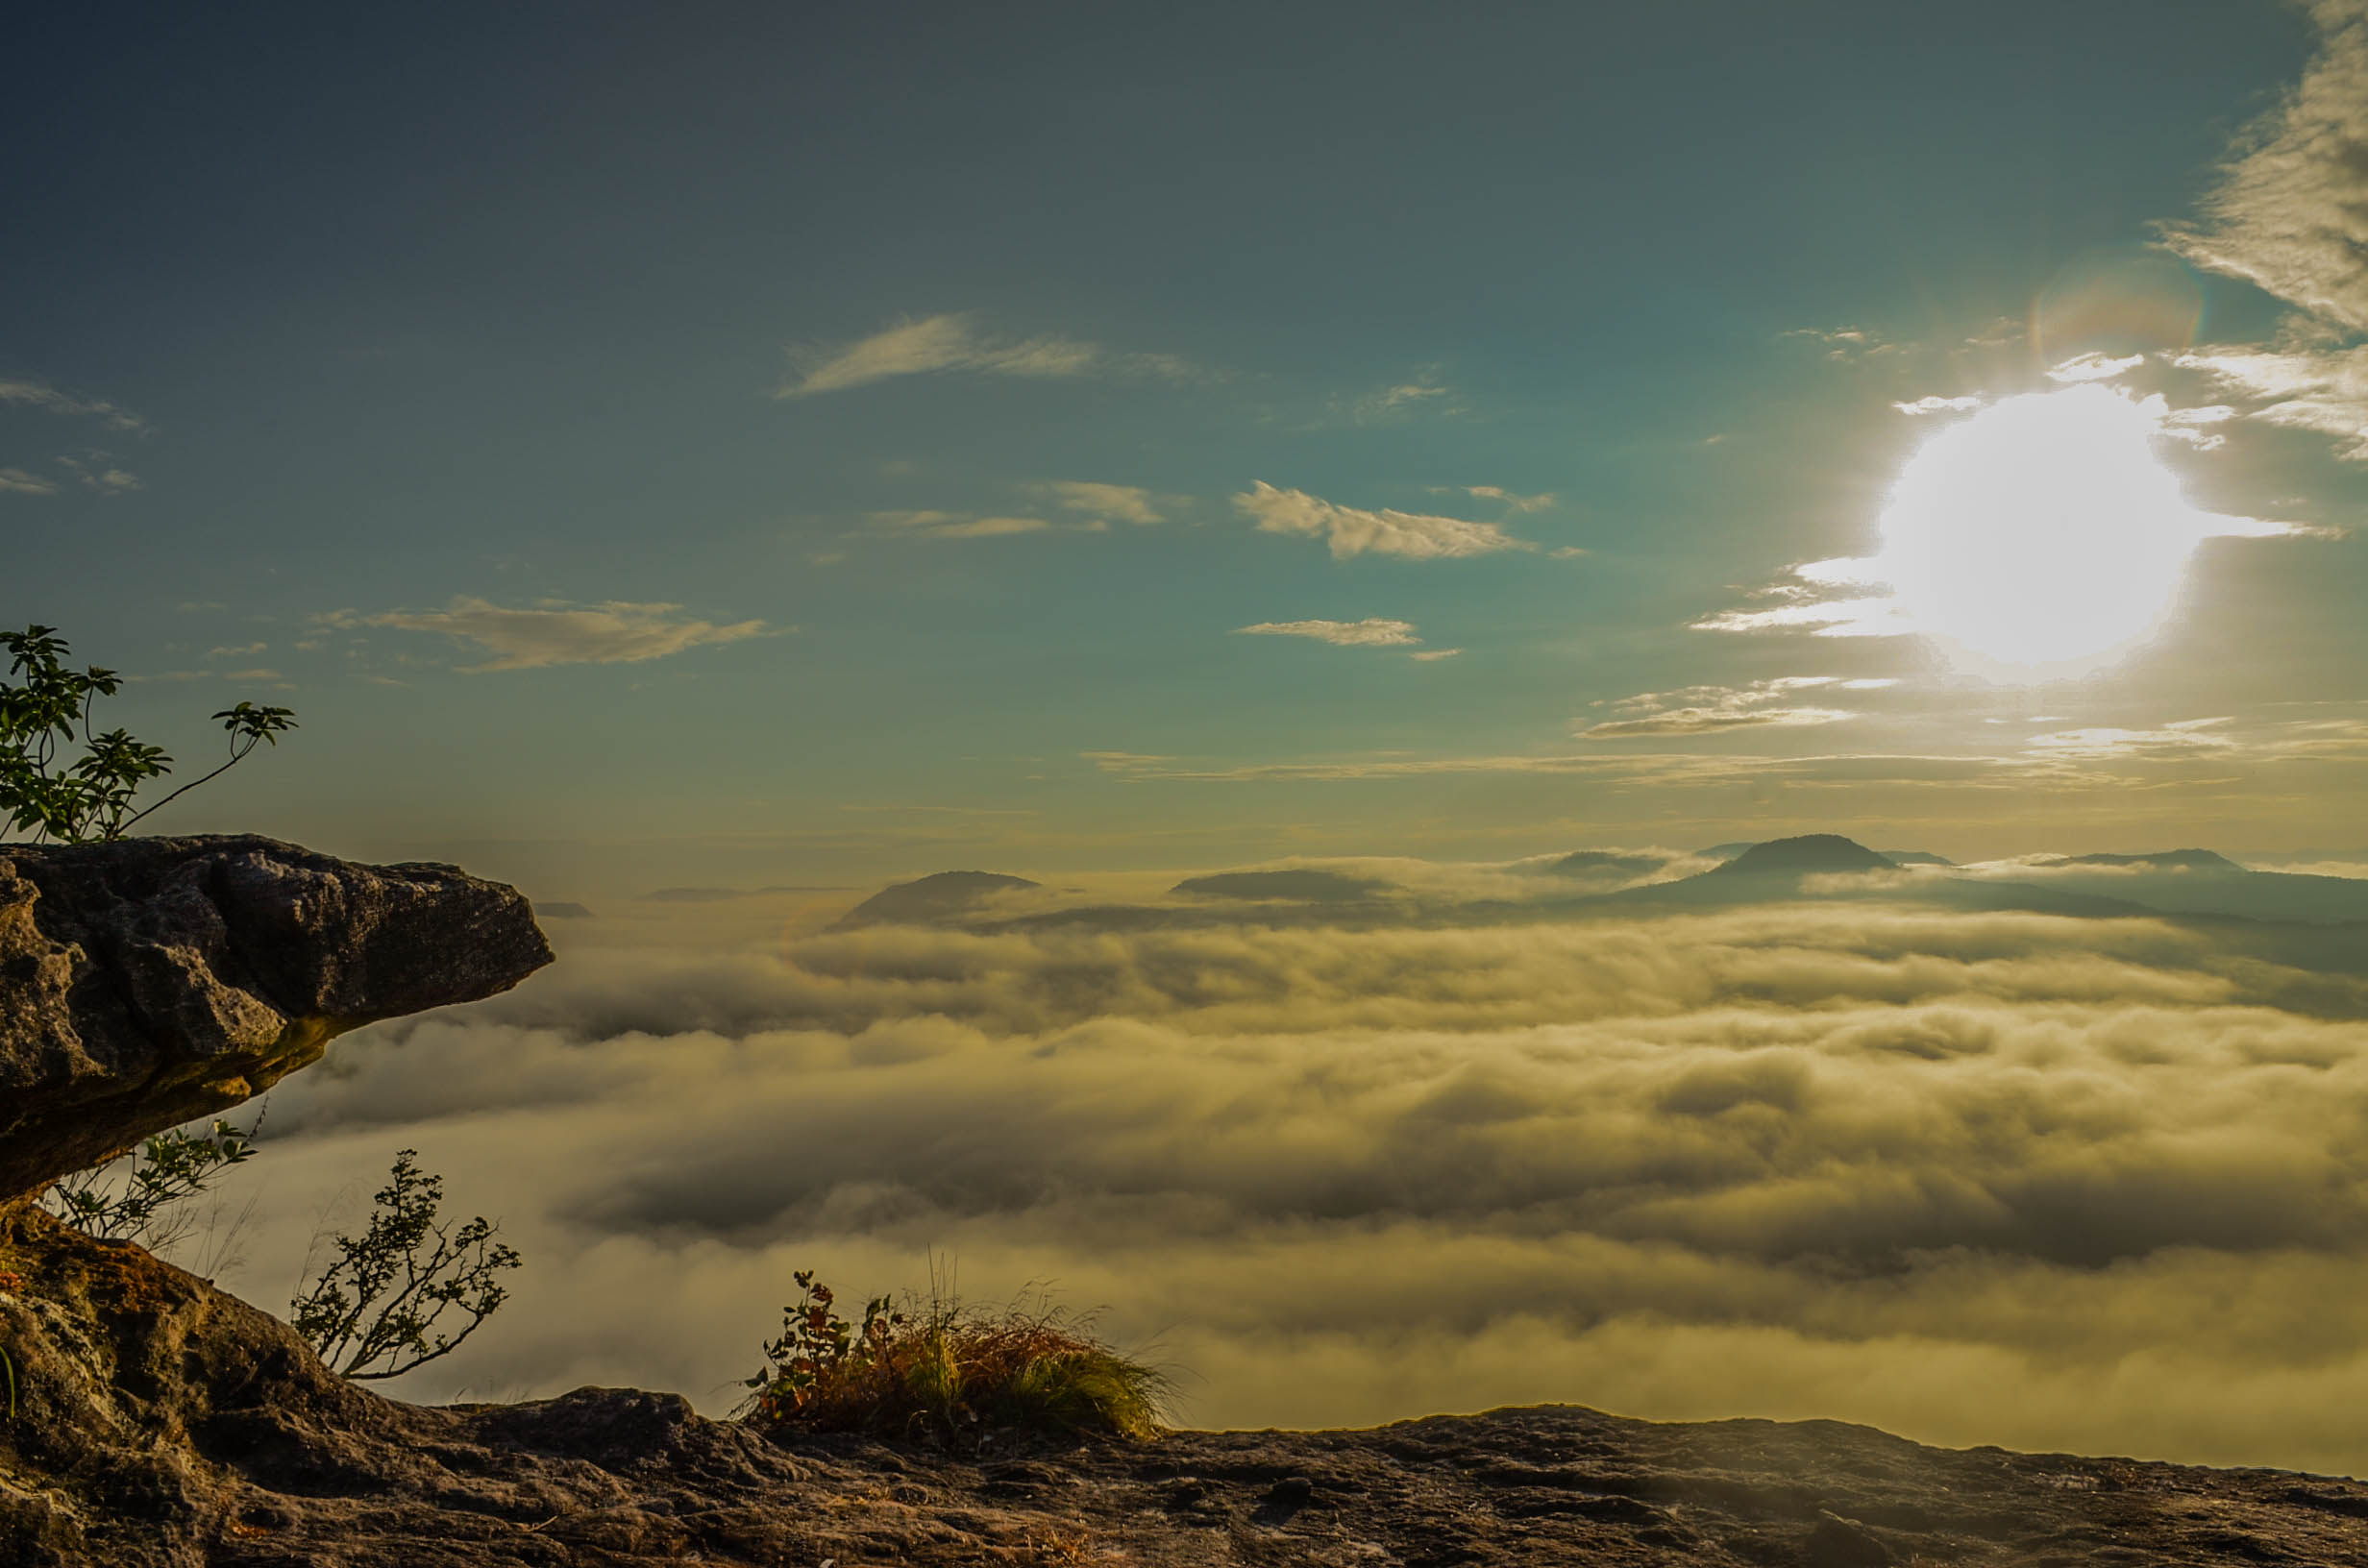
forest, cloud, sky, atmosphere, plant, light, natural landscape, mountain, highland, sunlight, tree, afterglow, sunset, dusk, atmospheric phenomenon, cumulus, sunrise, horizon, rural area, landscape, mountainous landforms, plain, grassland, grass, calm, astronomical object, mountain range, hill, sun, dawn, lens flare, mist, valley, massif, meteorological phenomenon, fell, ocean, evening, ridge, coast, lake district, rock, headland, summit, chaparral, sound, sea, winter, badlands, reflection, haze, tundra, steppe, loch, road, backlighting, vacation